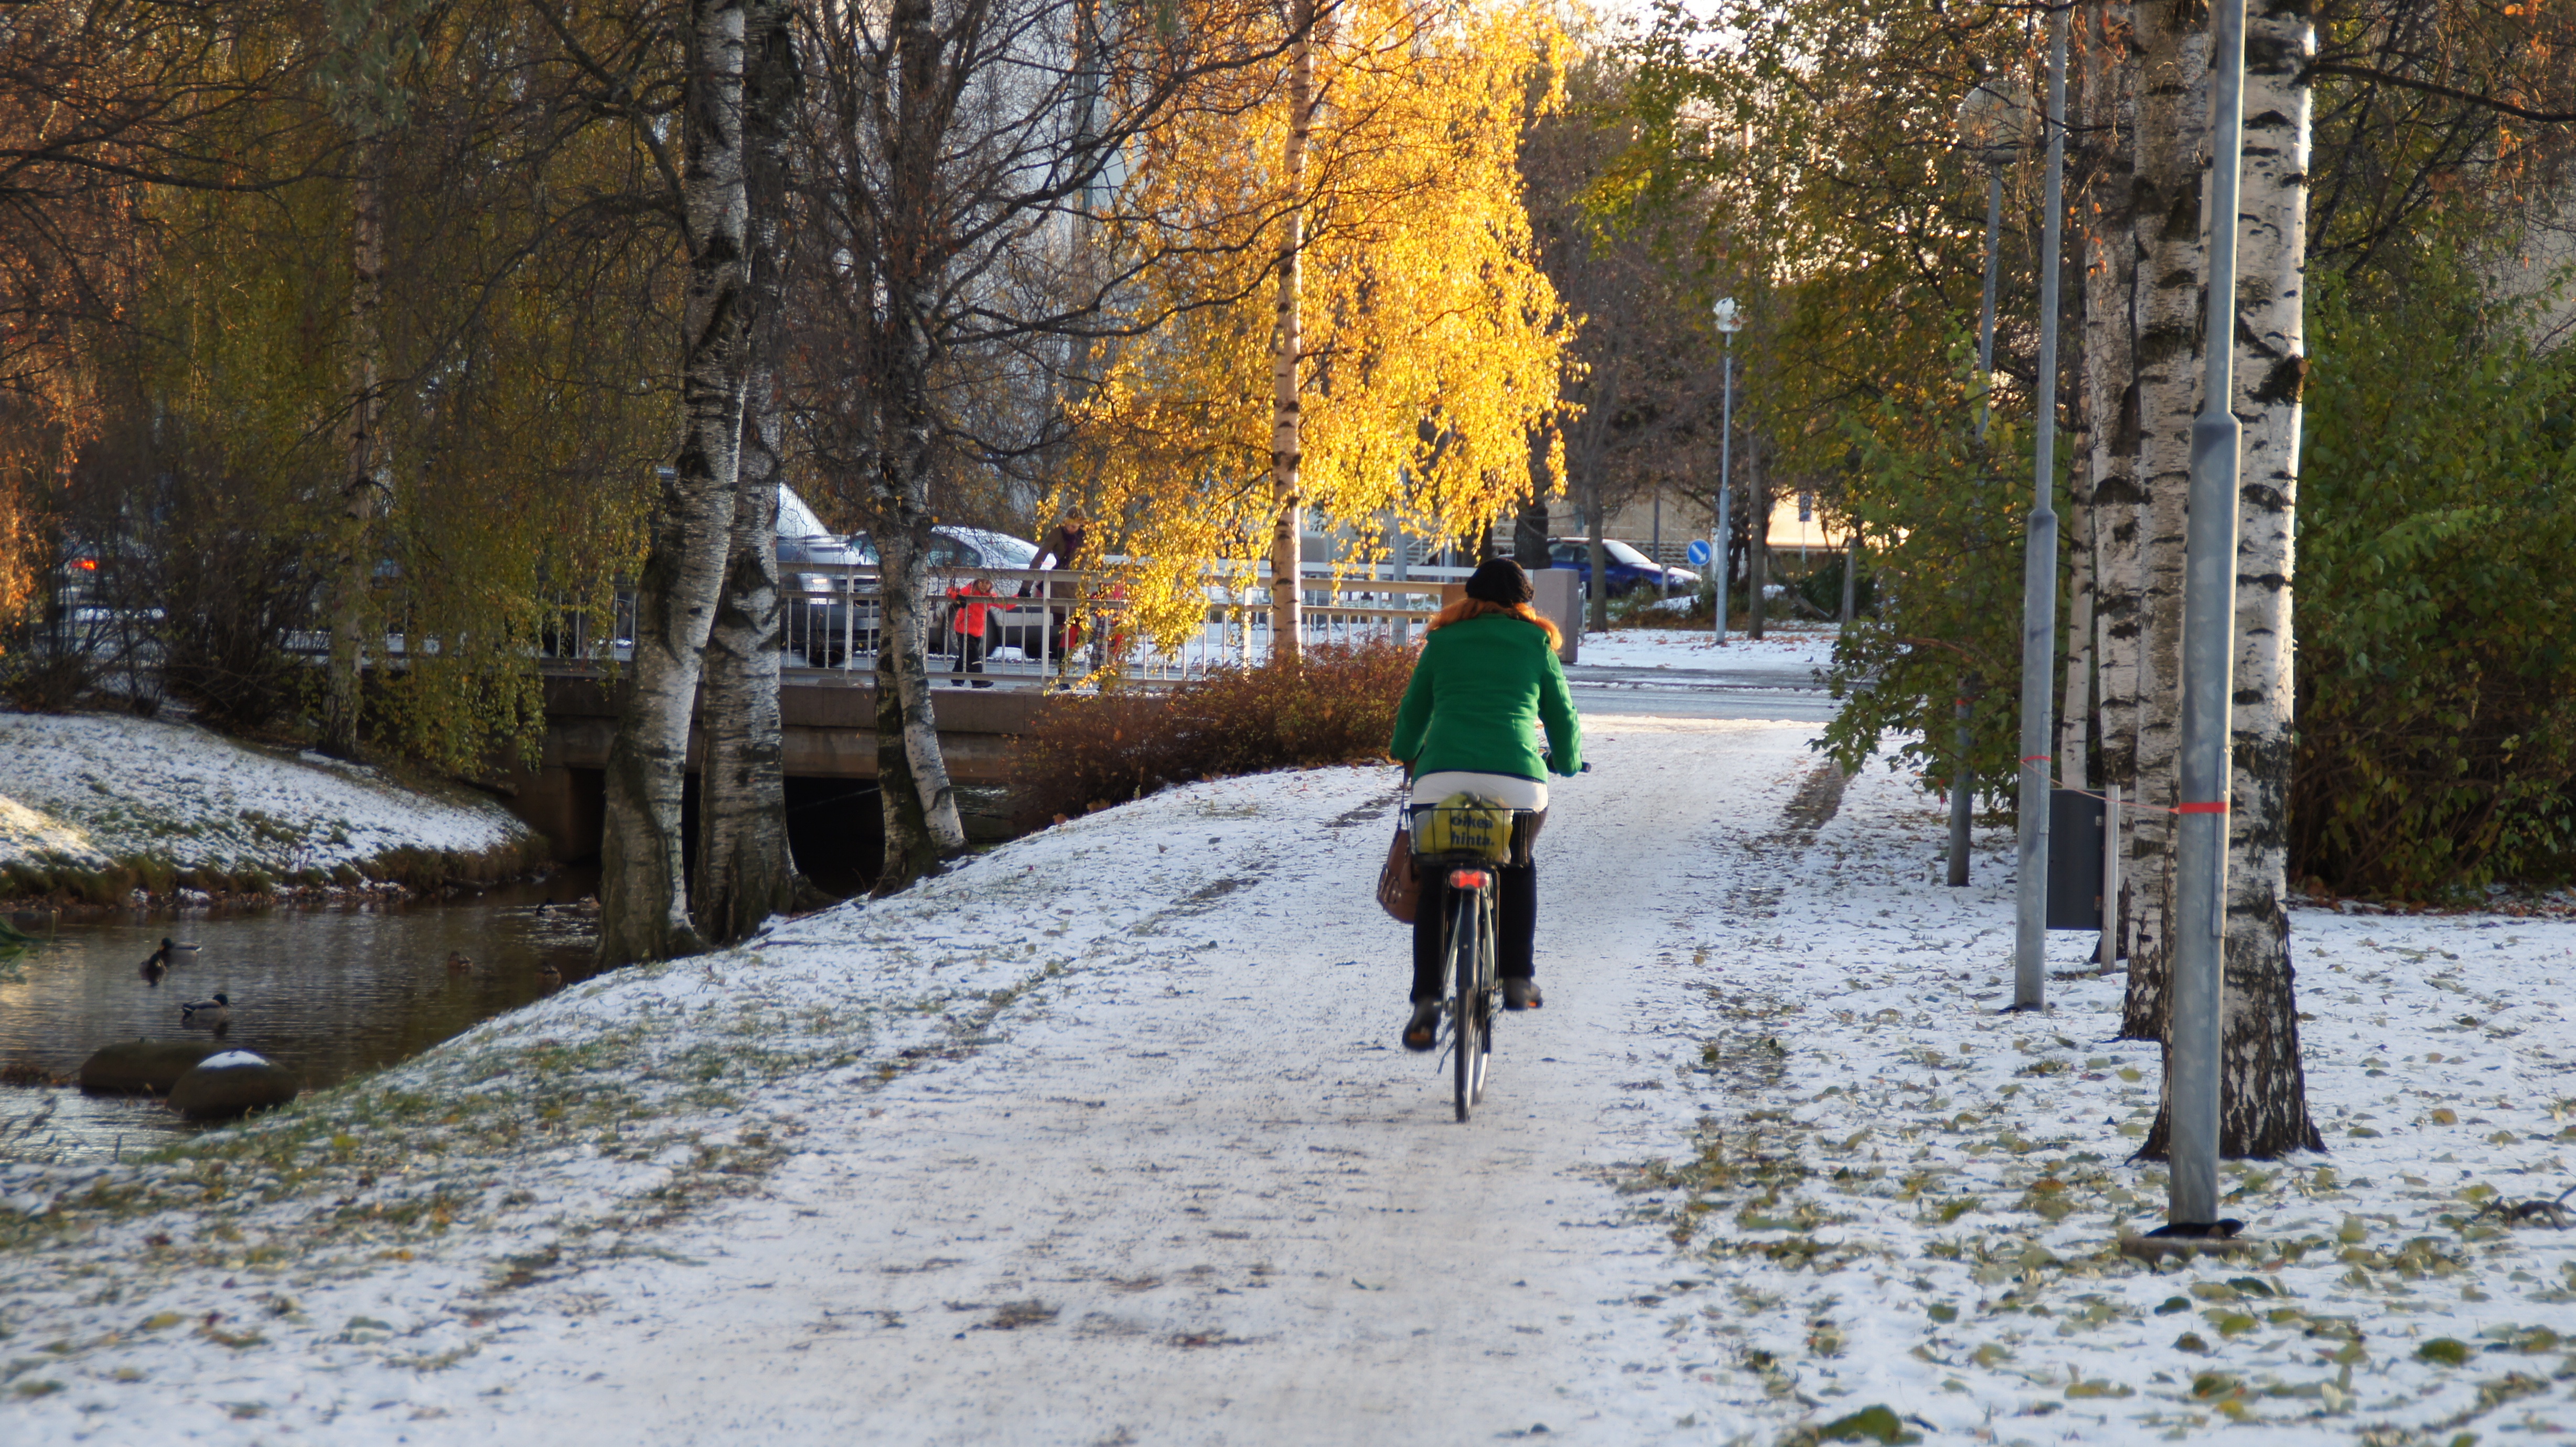
tree, nature, snow, winter, trail, autumn, weather, season, waterway, finland, october, finnish, oulu finland